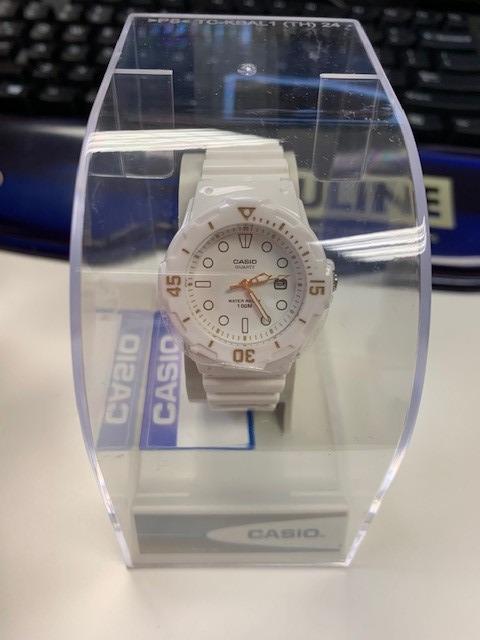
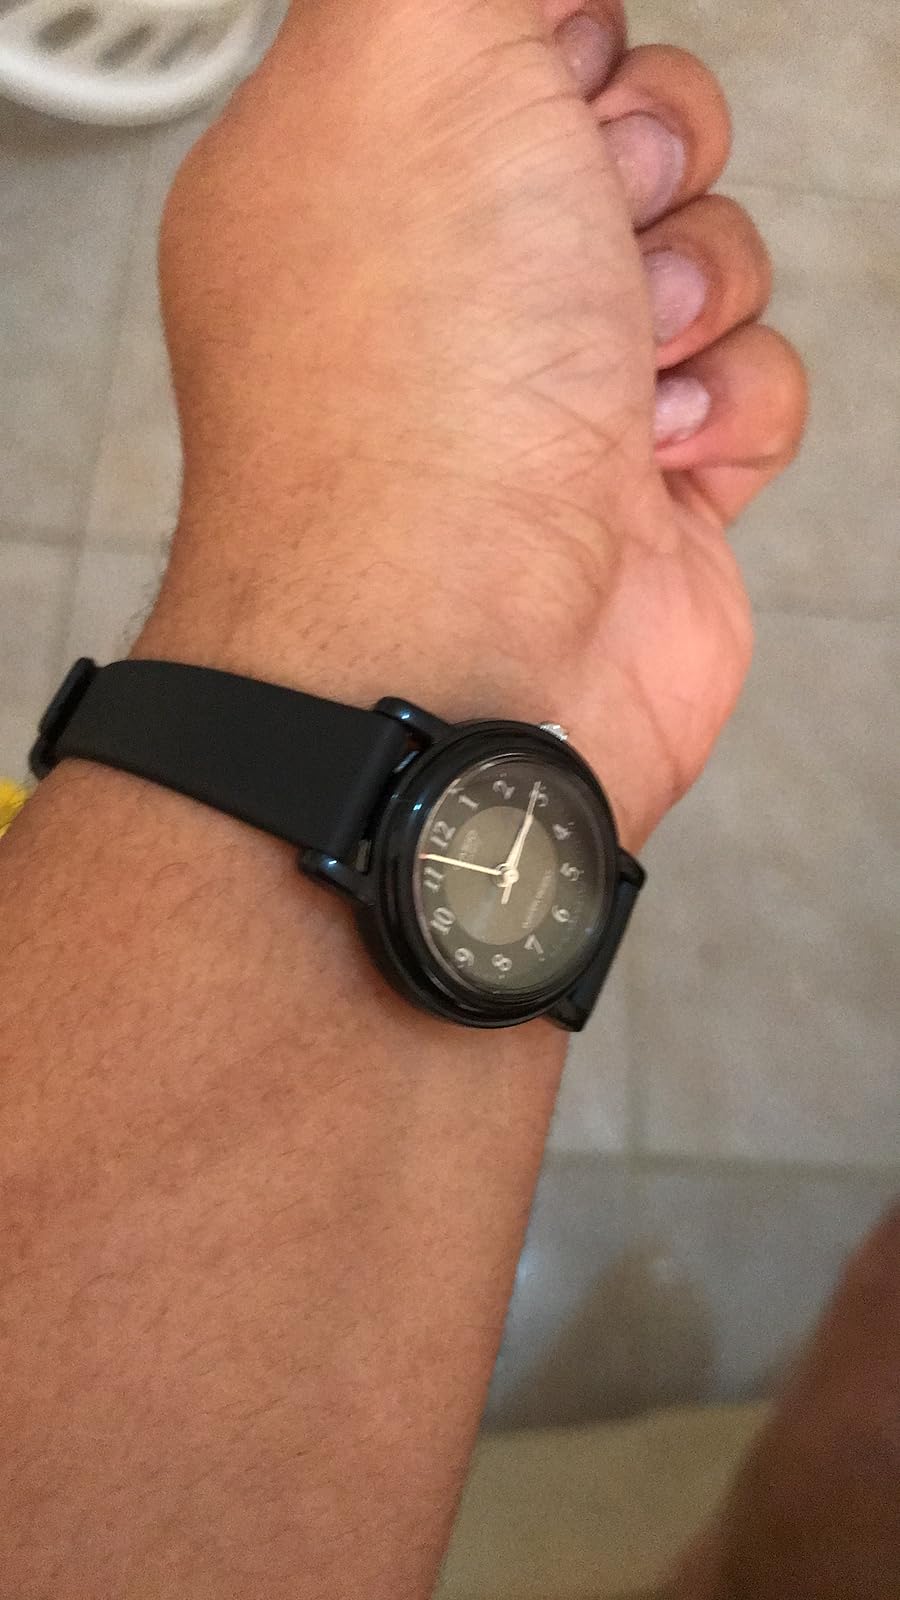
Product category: accessories_watch
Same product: no